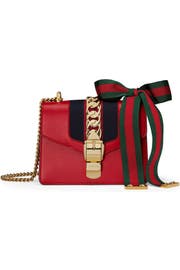
gucci s house web and the sylvie web and chain mix beautifully on a playful compact shoulder bag secured with a gilded buckle closure drawn from an archival design